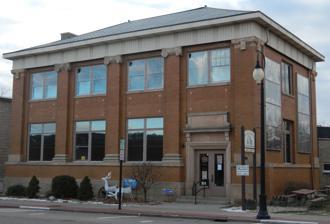
Building: Tripp Memorial Library and Hall
Country: United States of America
Year built: 1913
United States historic place Tripp Memorial Library and Hall U.S. National Register of Historic Places Location 565 Water St., Prairie du Sac, Wisconsin Coordinates 43°17′29″N 89°43′17″W / 43.29139°N 89.72139°W / 43.29139; -89.72139 ( Tripp Memorial Library and Hall ) Area less than one acre Built 1912 ( 1912 ) -13 Architect Joseph Dresen; Ferry & Clas Architectural style Neoclassical NRHP reference No. 81000060 Added to NRHP September 14, 1981 The Tripp Memorial Library and Hall is a historic building at 565 Water Street in Prairie du Sac, Wisconsin . The building was constructed in 1912–13 to serve as Prairie du Sac's public library and village hall; the library had previously occupied two rooms of a local hotel. J. Stephens Tripp, a member of the Wisconsin State Assembly and a public official in Prairie du Sac and neighboring Sauk City , donated the majority of the library's construction costs. Architect Joseph Dresen designed the Neoclassical building; the Milwaukee -based firm Ferry & Clas served as consulting architects. The two-story brick building's design includes brick pilasters with sandstone caps, a stone entrance surround topped by a plaque, and an iron cornice . The building was used as a library and the home of village government for several decades; it is now a local history museum. The building was added to the National Register of Historic Places on September 14, 1981. References